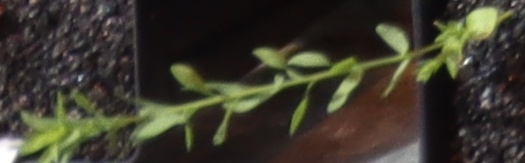
Label: Flax